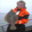
Label: flatfish